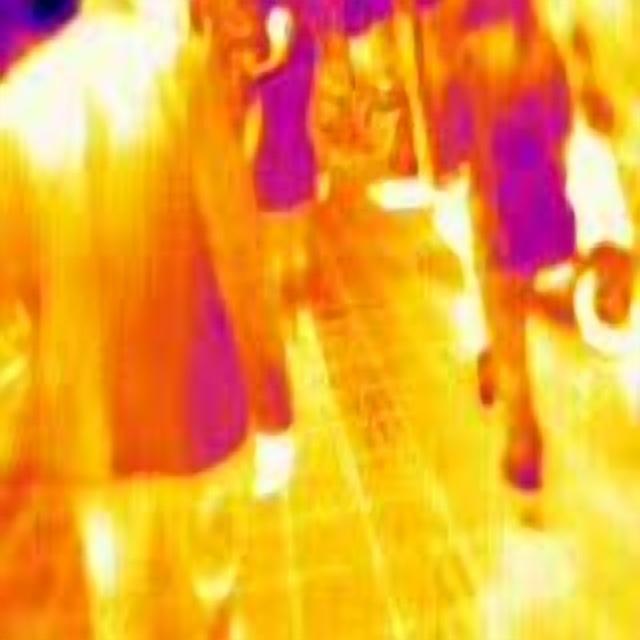
Detected objects:
label: person
label: person
label: person